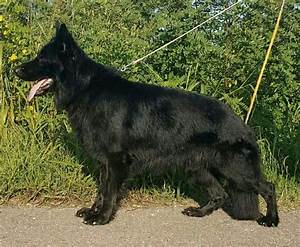
Label: cane